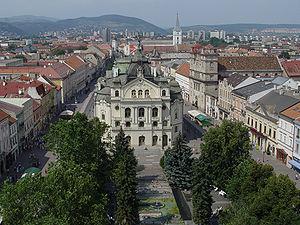
La rue Hlavná est la rue principale de la Vieille ville de Košice. C'est une des 821 rues de la ville. Le code postal est 040 01.